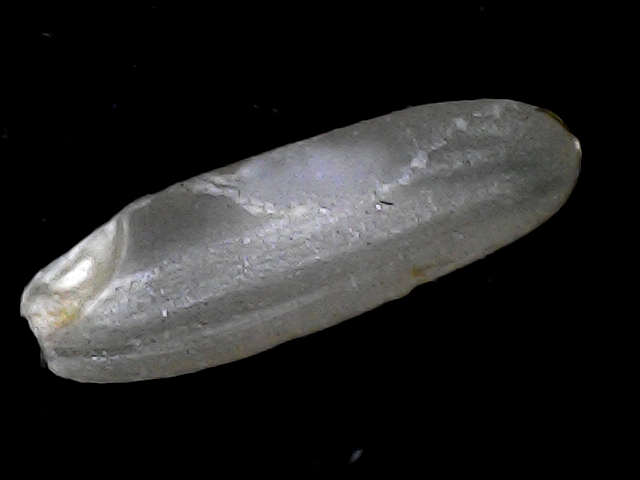
Rice variety: BD85